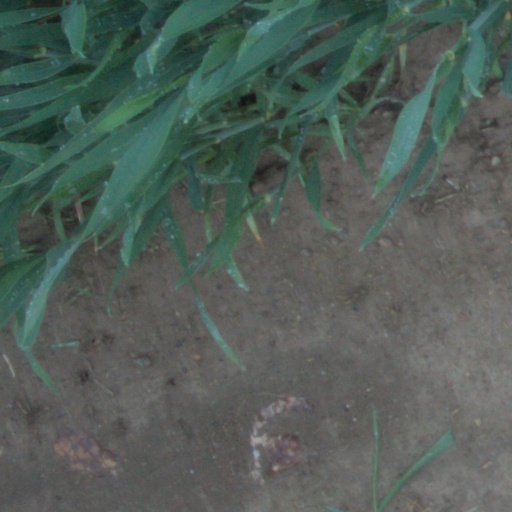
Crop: wheat